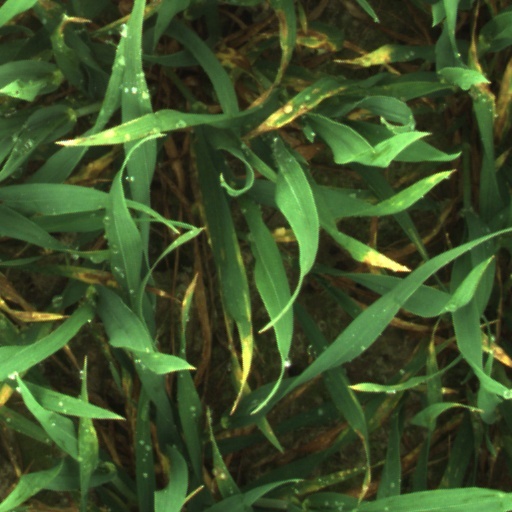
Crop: wheat